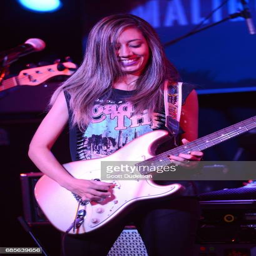
person performs onstage during festival